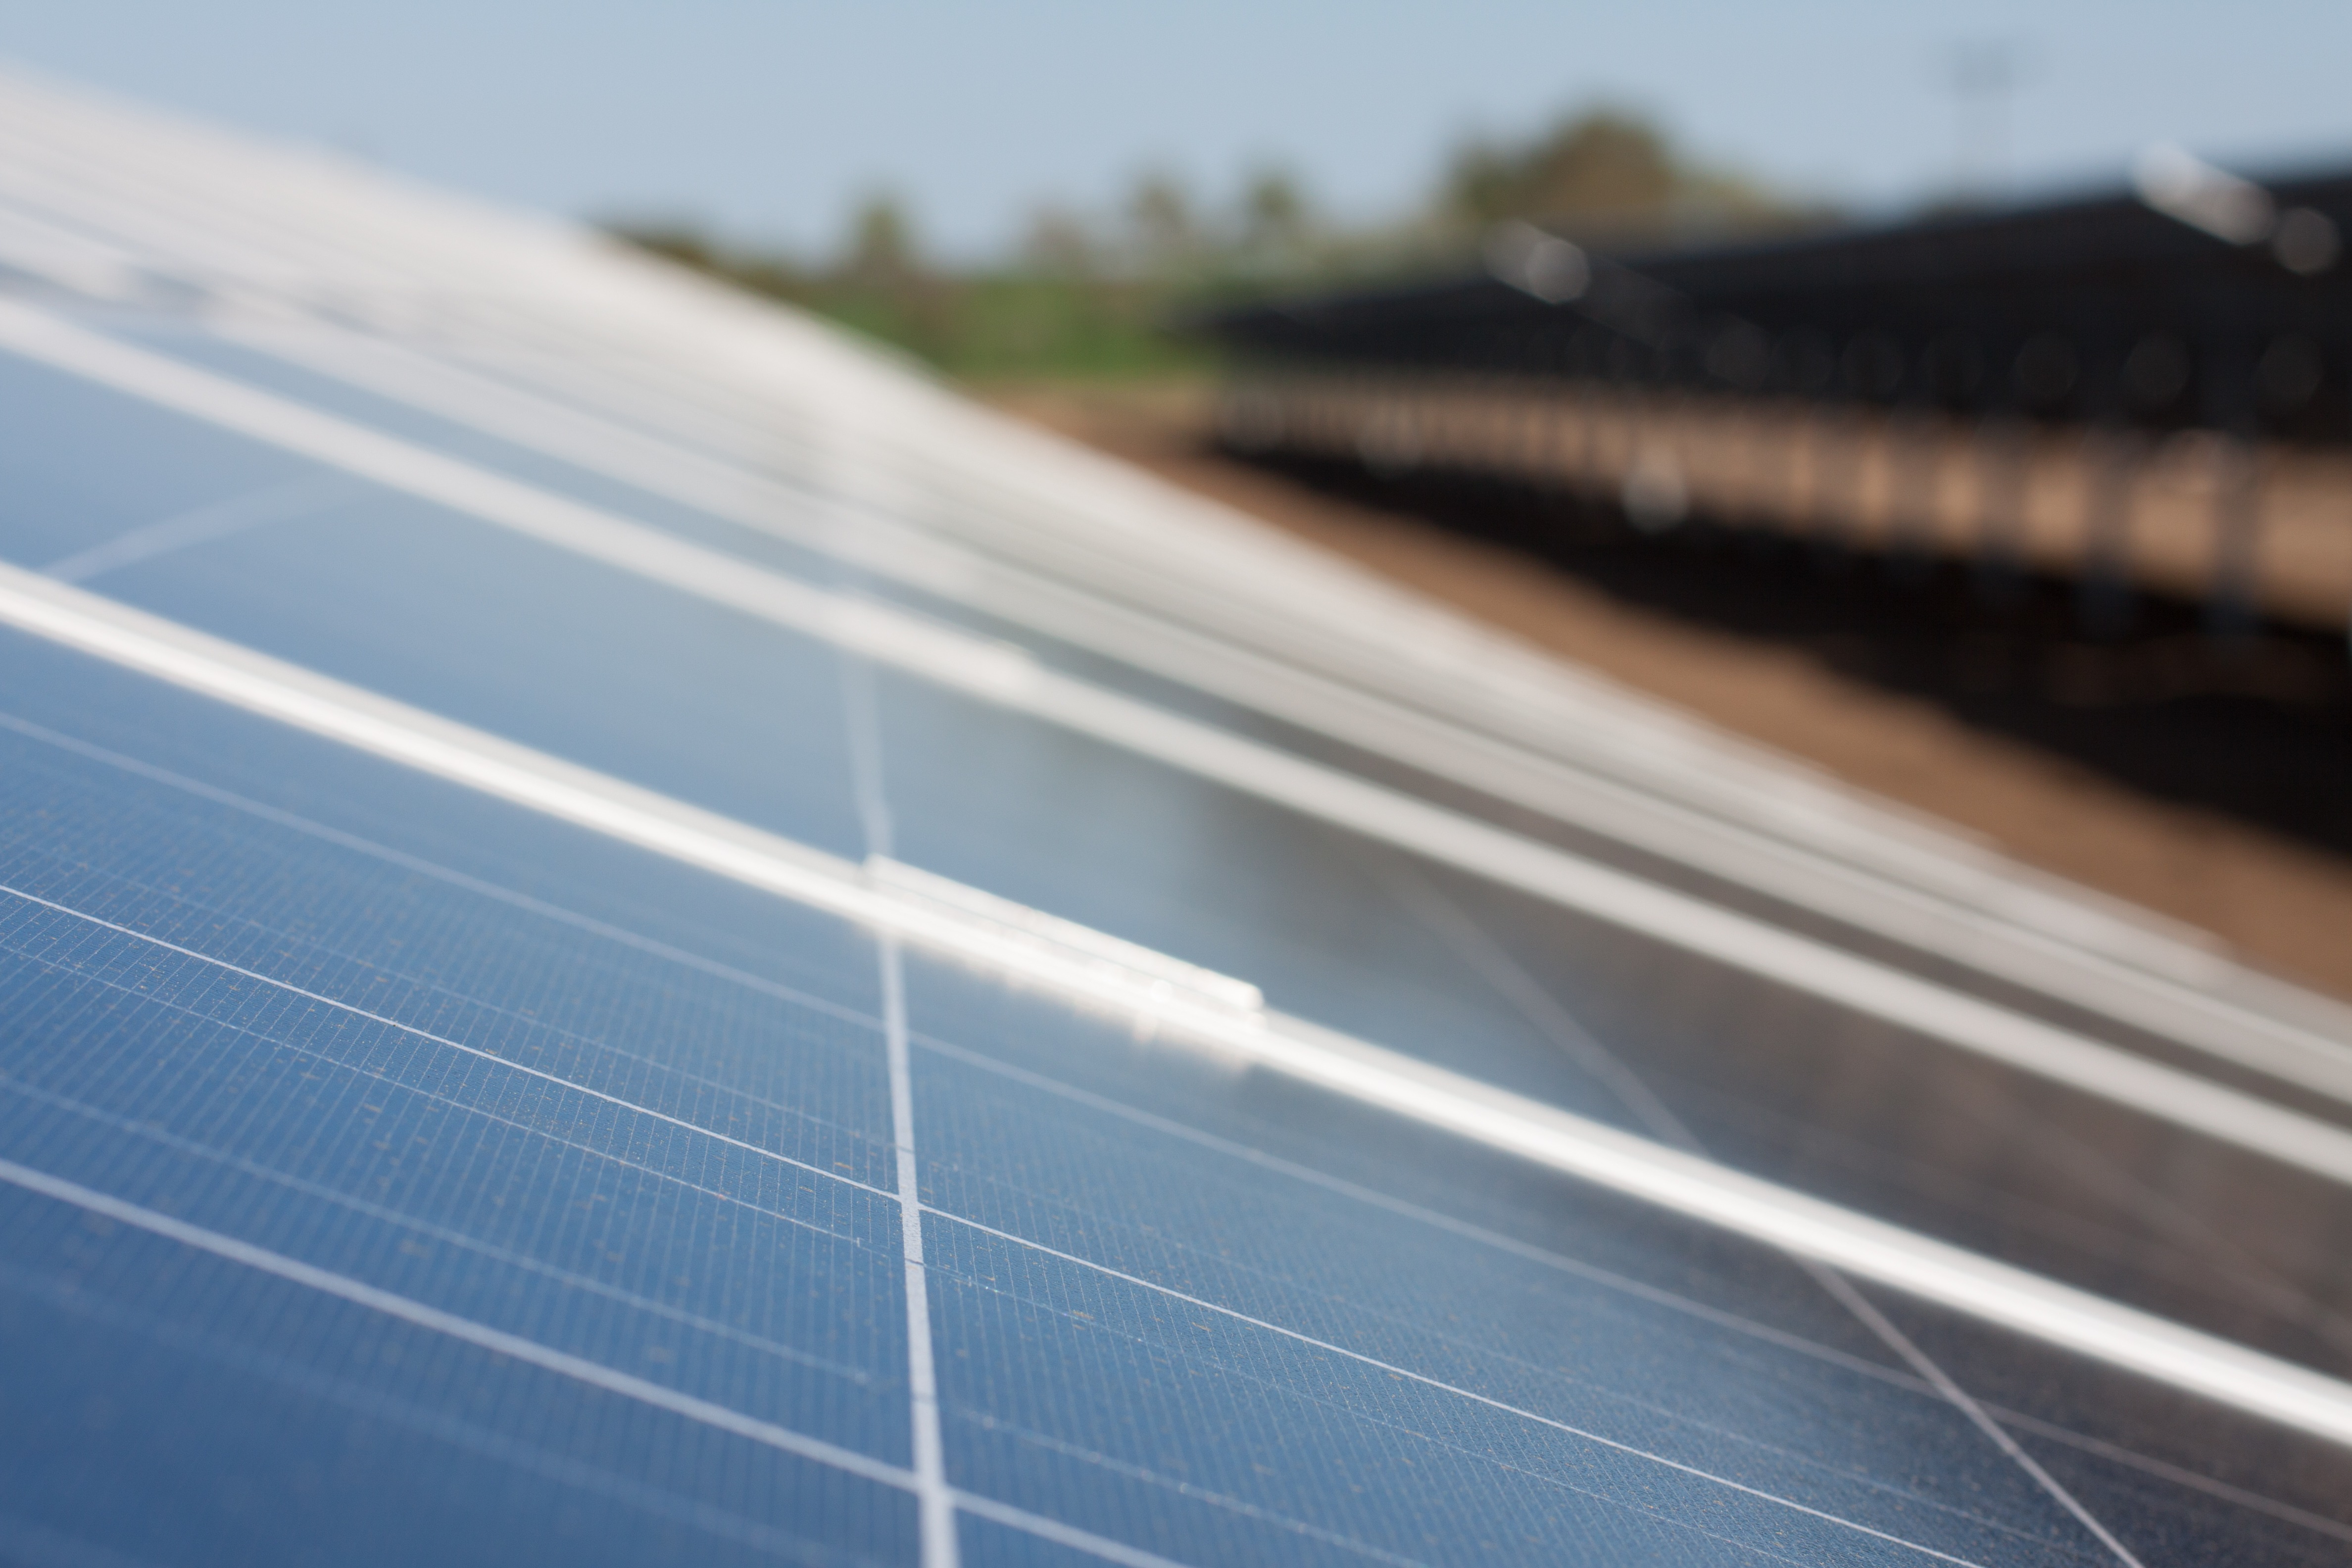
wing, light, technology, sunlight, roof, line, vehicle, blue, energy, solar panel, current, solar power, solar energy, solar cells, solar photovoltaic, atmosphere of earth